Sulfur mining in Sicily

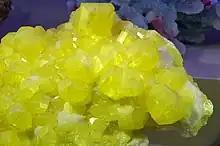
Sulfur crystals of the Agrigento area

The harvesting of outcrop sulfur took place even in very ancient times. In fact, mining vestiges have been found dating back to 200 B.C.E.; it was used in medicine from time immemorial but the Romans also used it for war purposes by mixing it with other fuels.